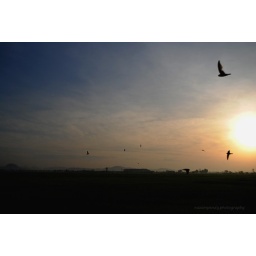
morning birds flying in sunrise